Rufus Hopkins

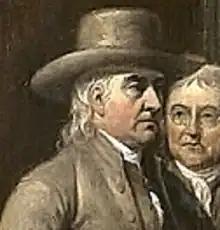
Rufus Hopkins painted as his father Stephen Hopkins, for whom no portrait was available, in John Trumbull's "Declaration of Independence" (1819).

Rufus Hopkins (February 10, 1727 – August 1809) was a sailor and businessman who served as a Deputy in the Rhode Island General Assembly from 1772 to 1775, and again from 1781 to 1785.